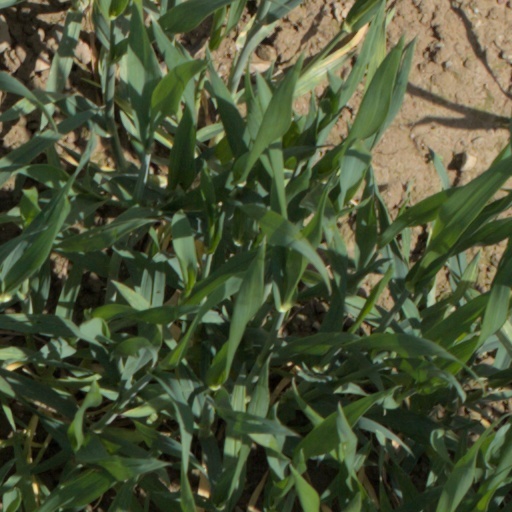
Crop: wheat